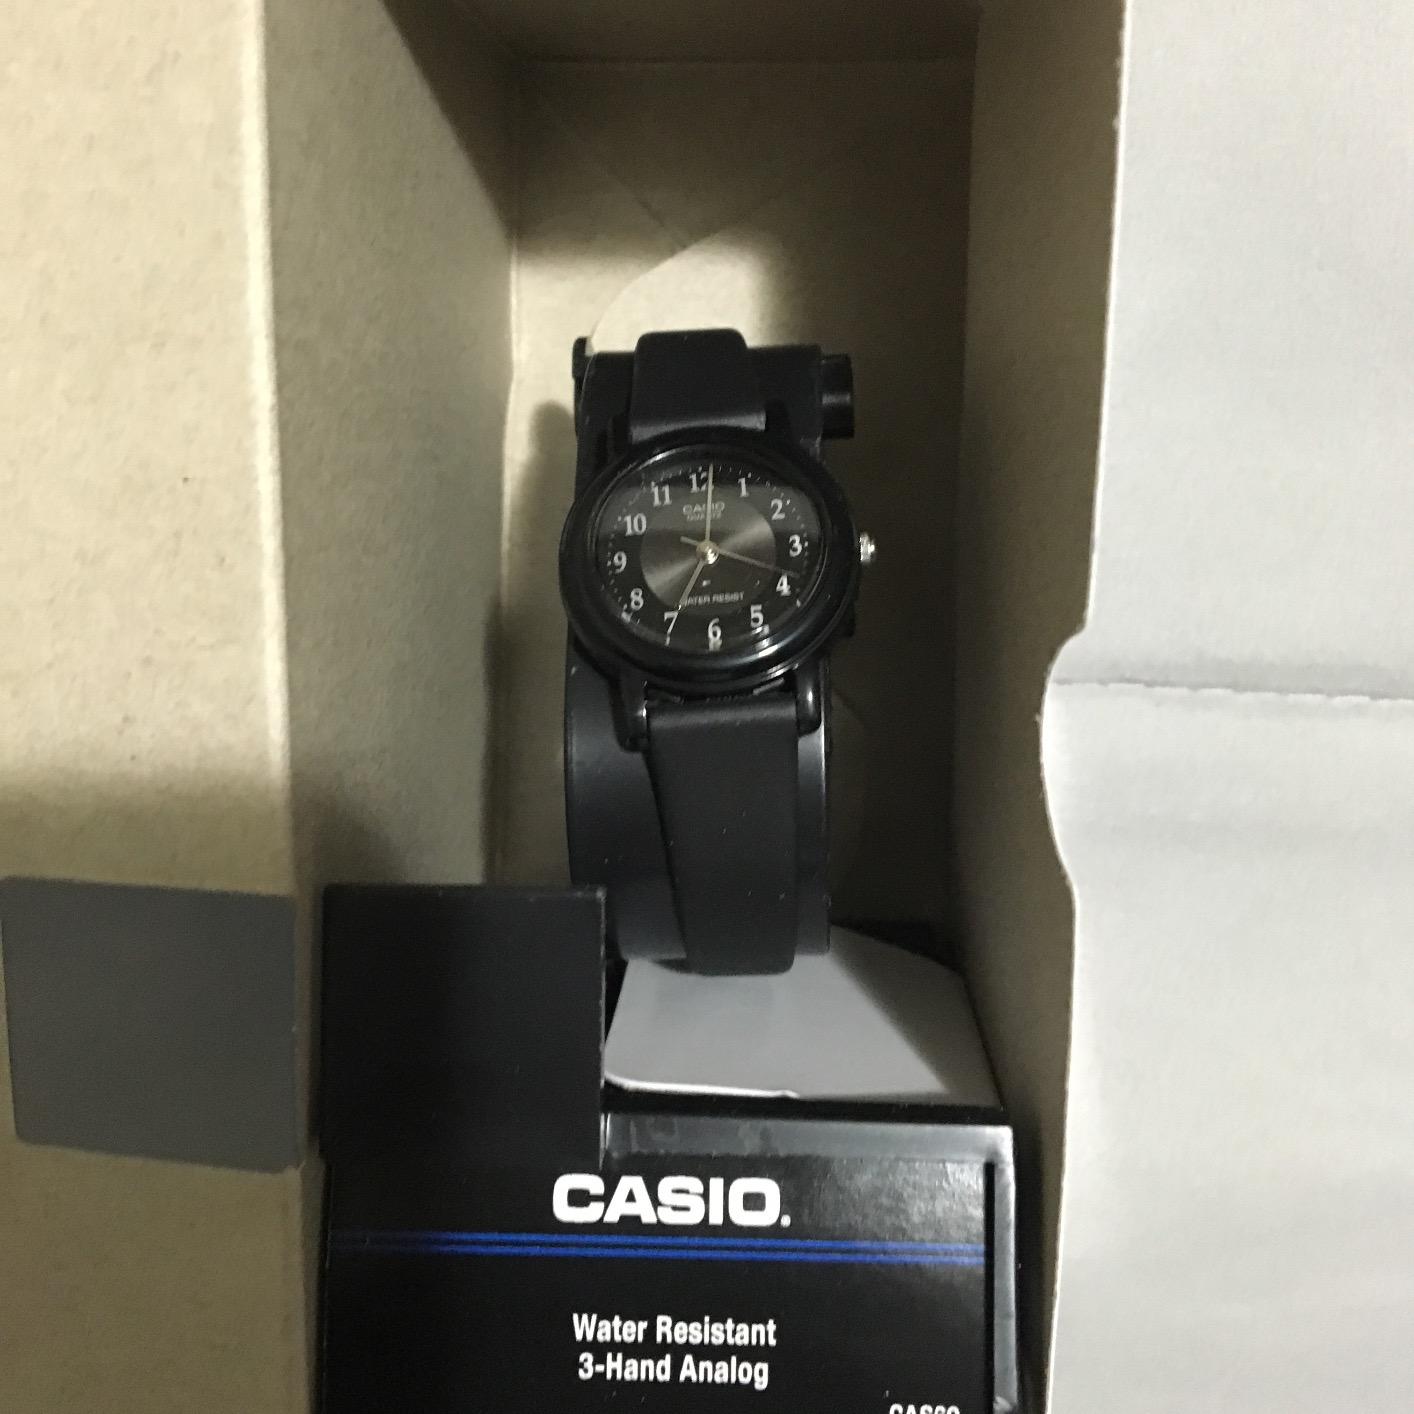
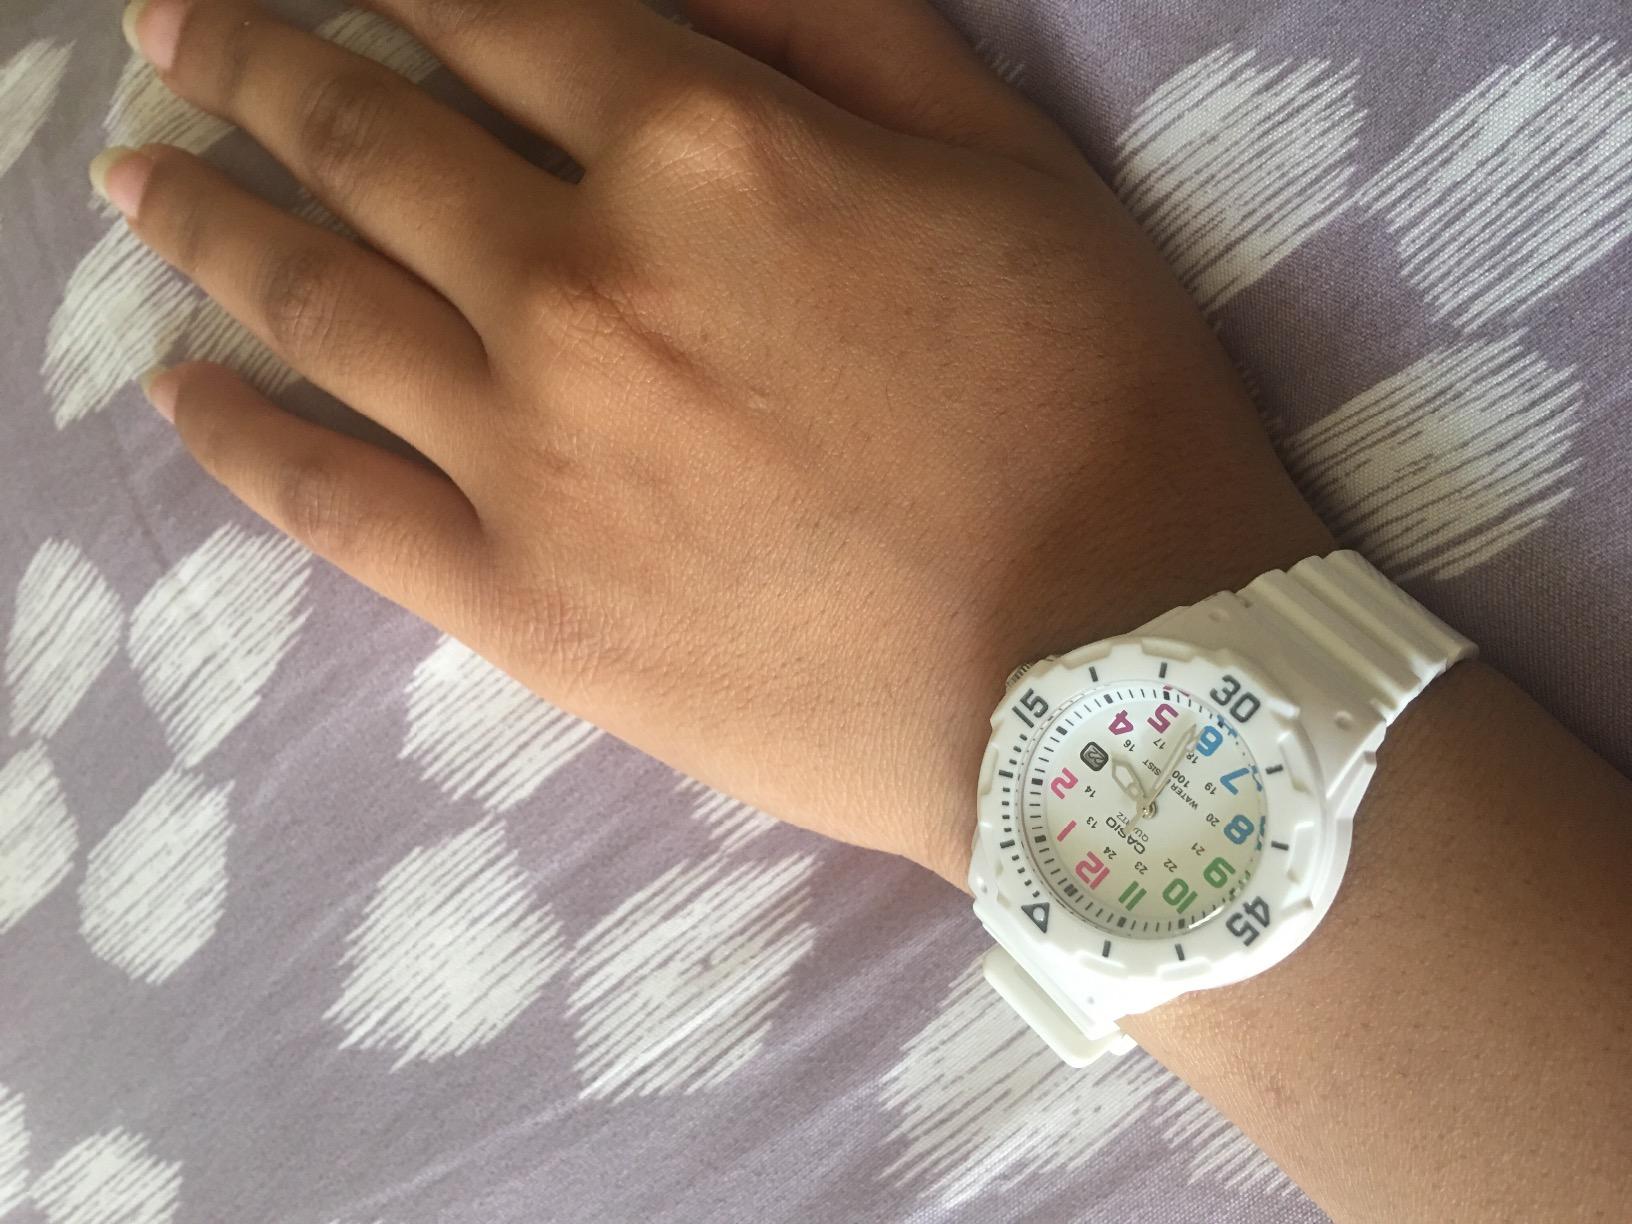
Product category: accessories_watch
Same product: no